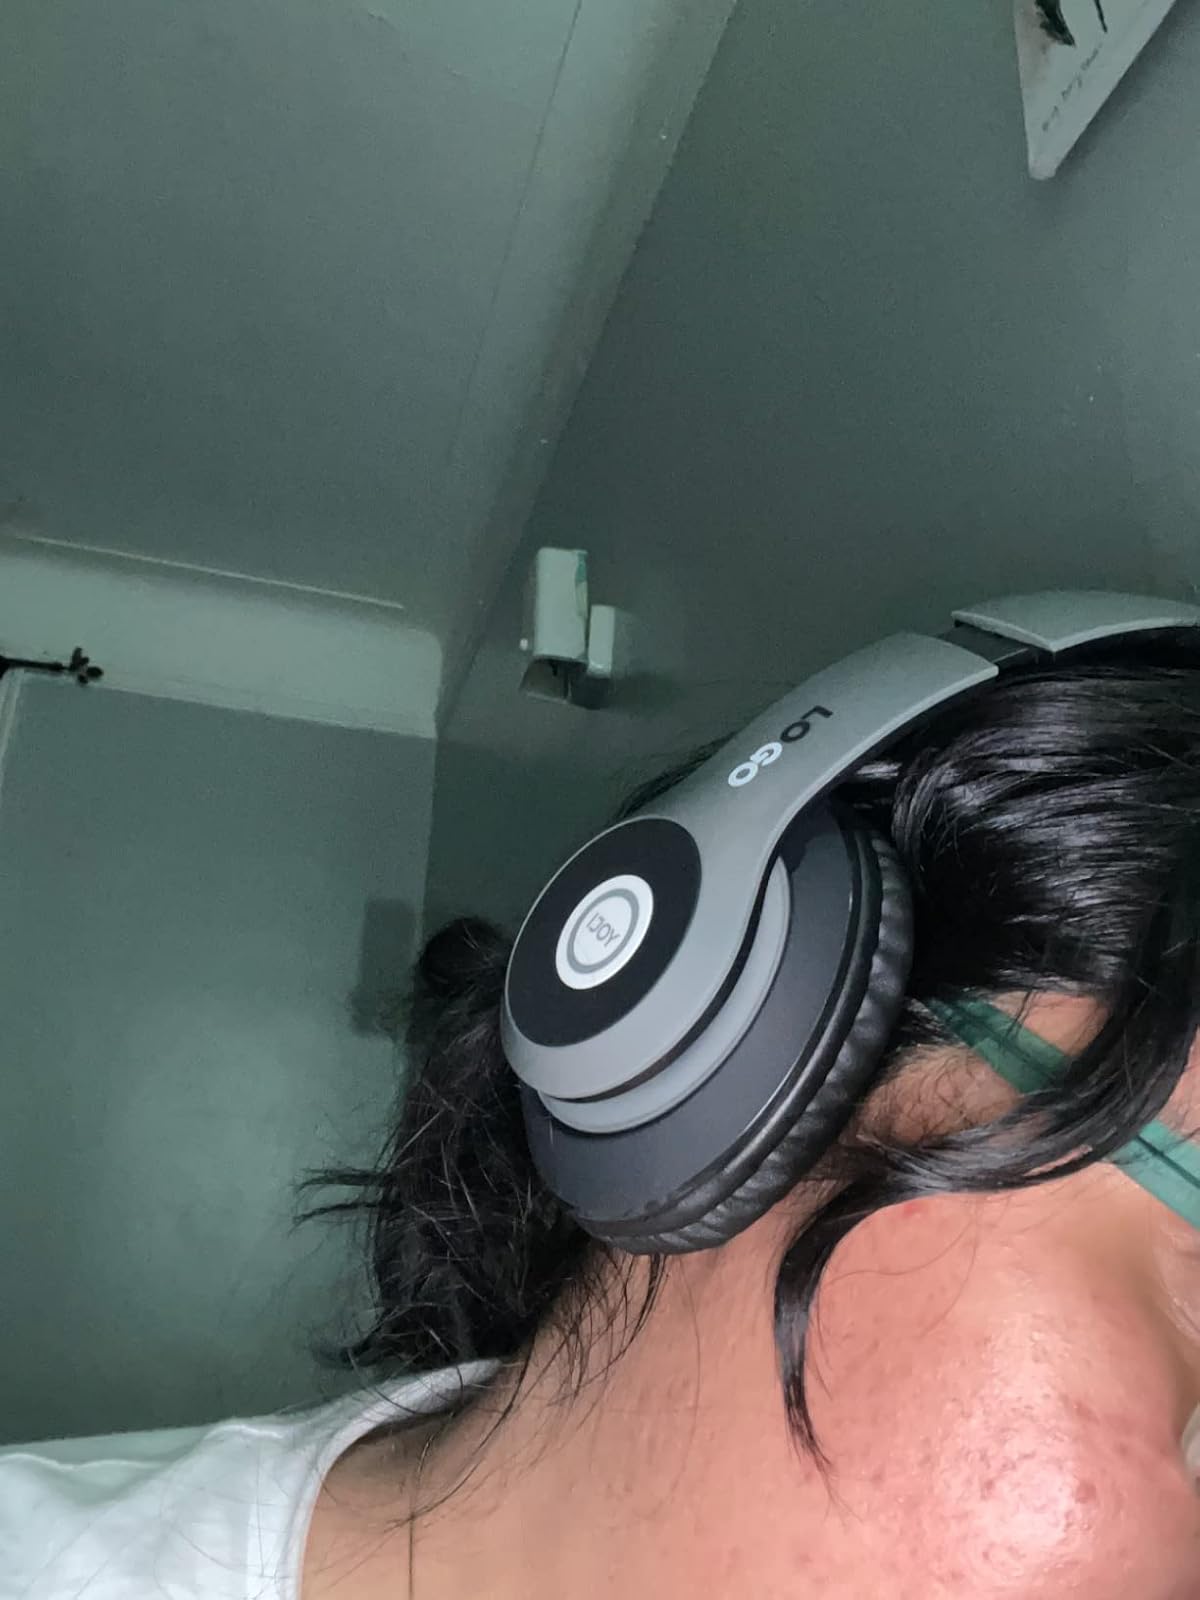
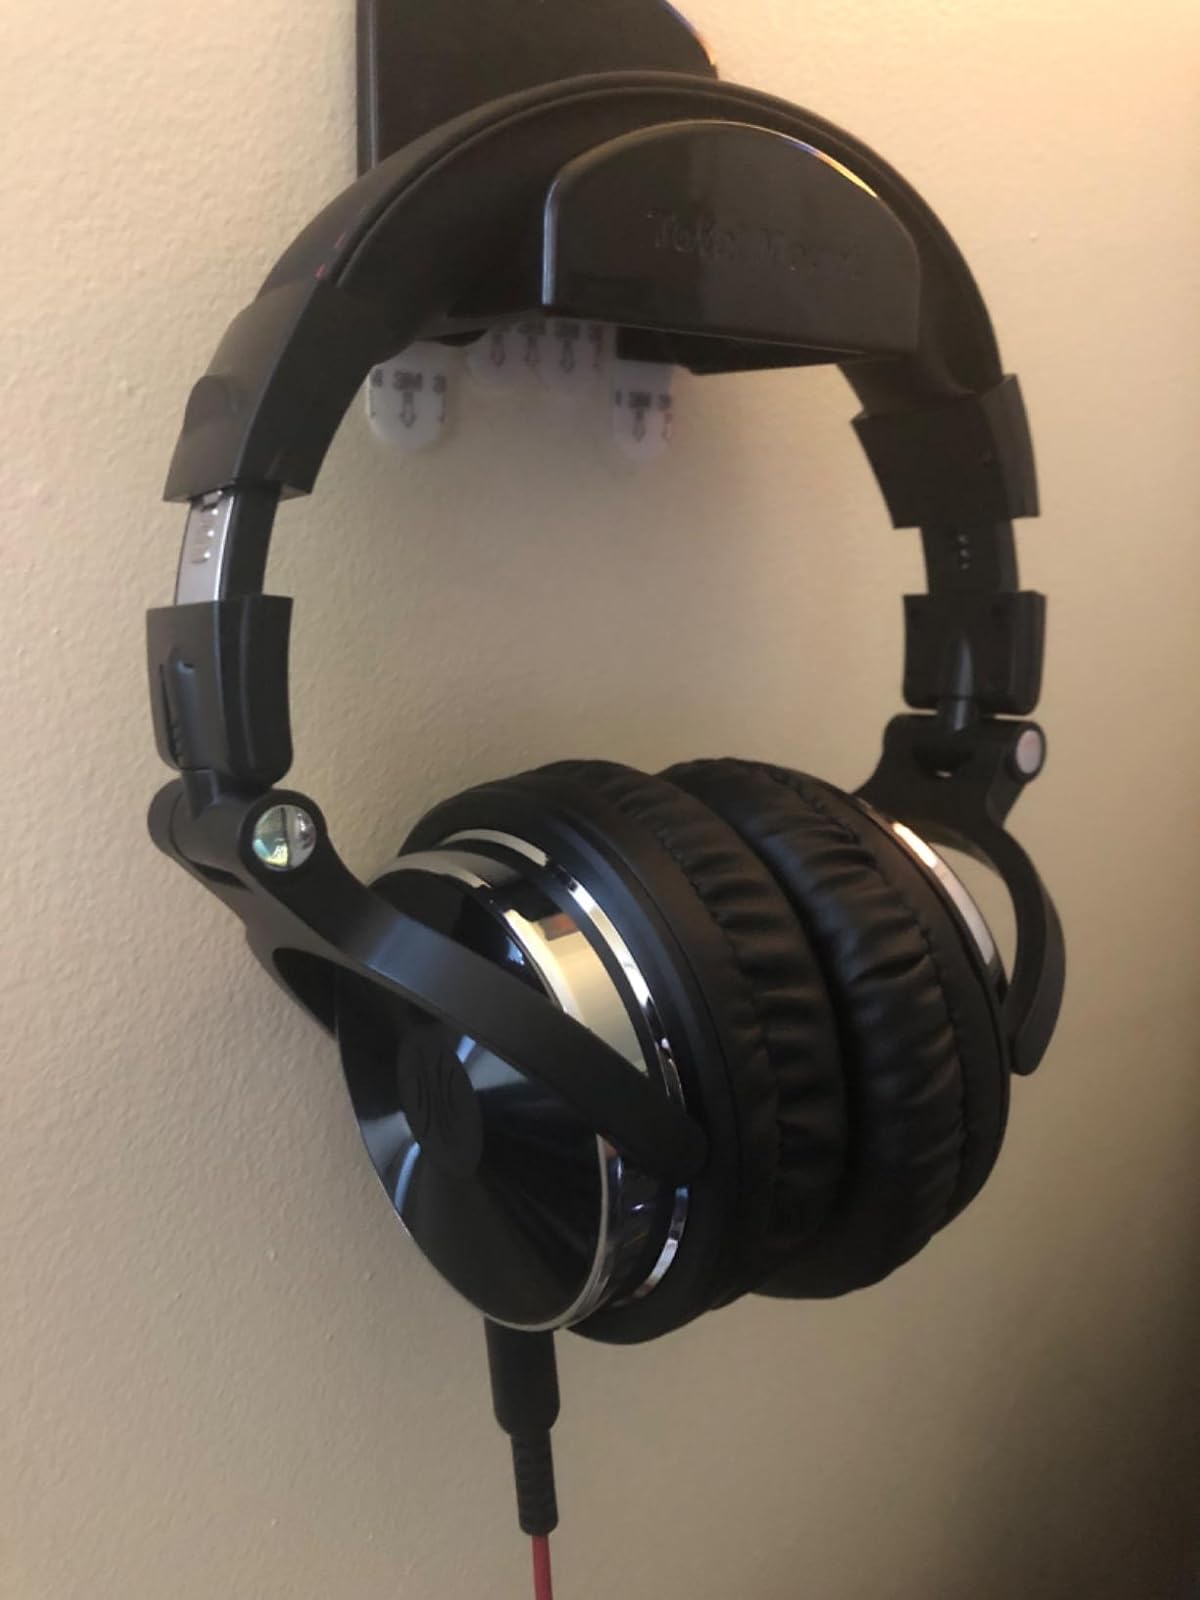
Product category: headphones
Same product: no